Humber motorcycles

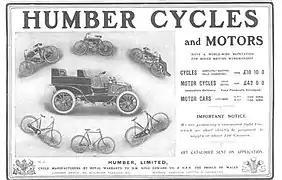
Humber advert from 1903

Humber Limited was a pioneering British motorcycle manufacturer. Humber produced the first practical motorcycle made in Britain by fitting one of their Humber bicycles with an E. J. Pennington two-horsepower motor in 1896.